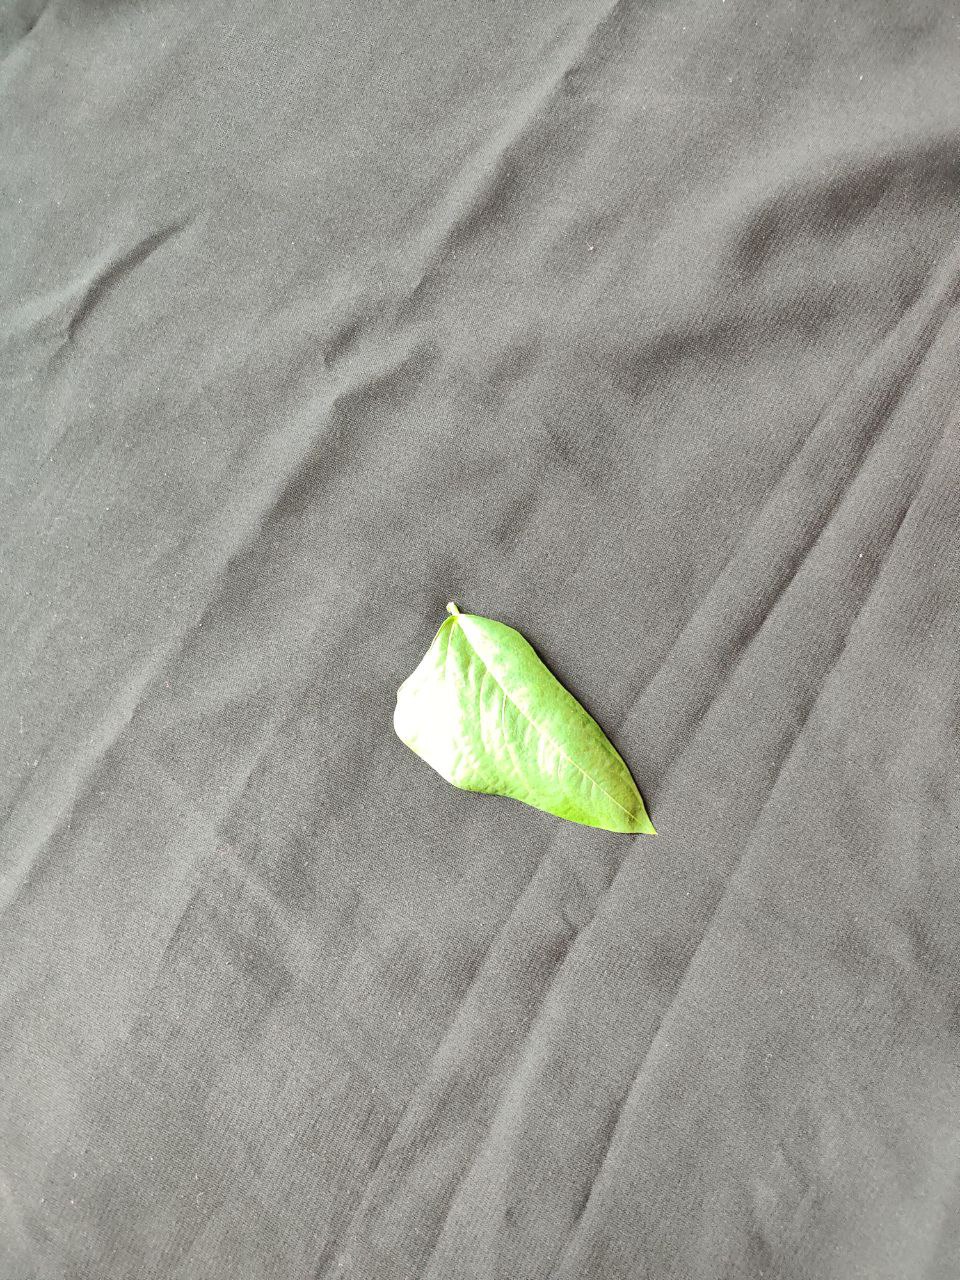
Crop: cowpea
Leaf condition: Fresh Leaf